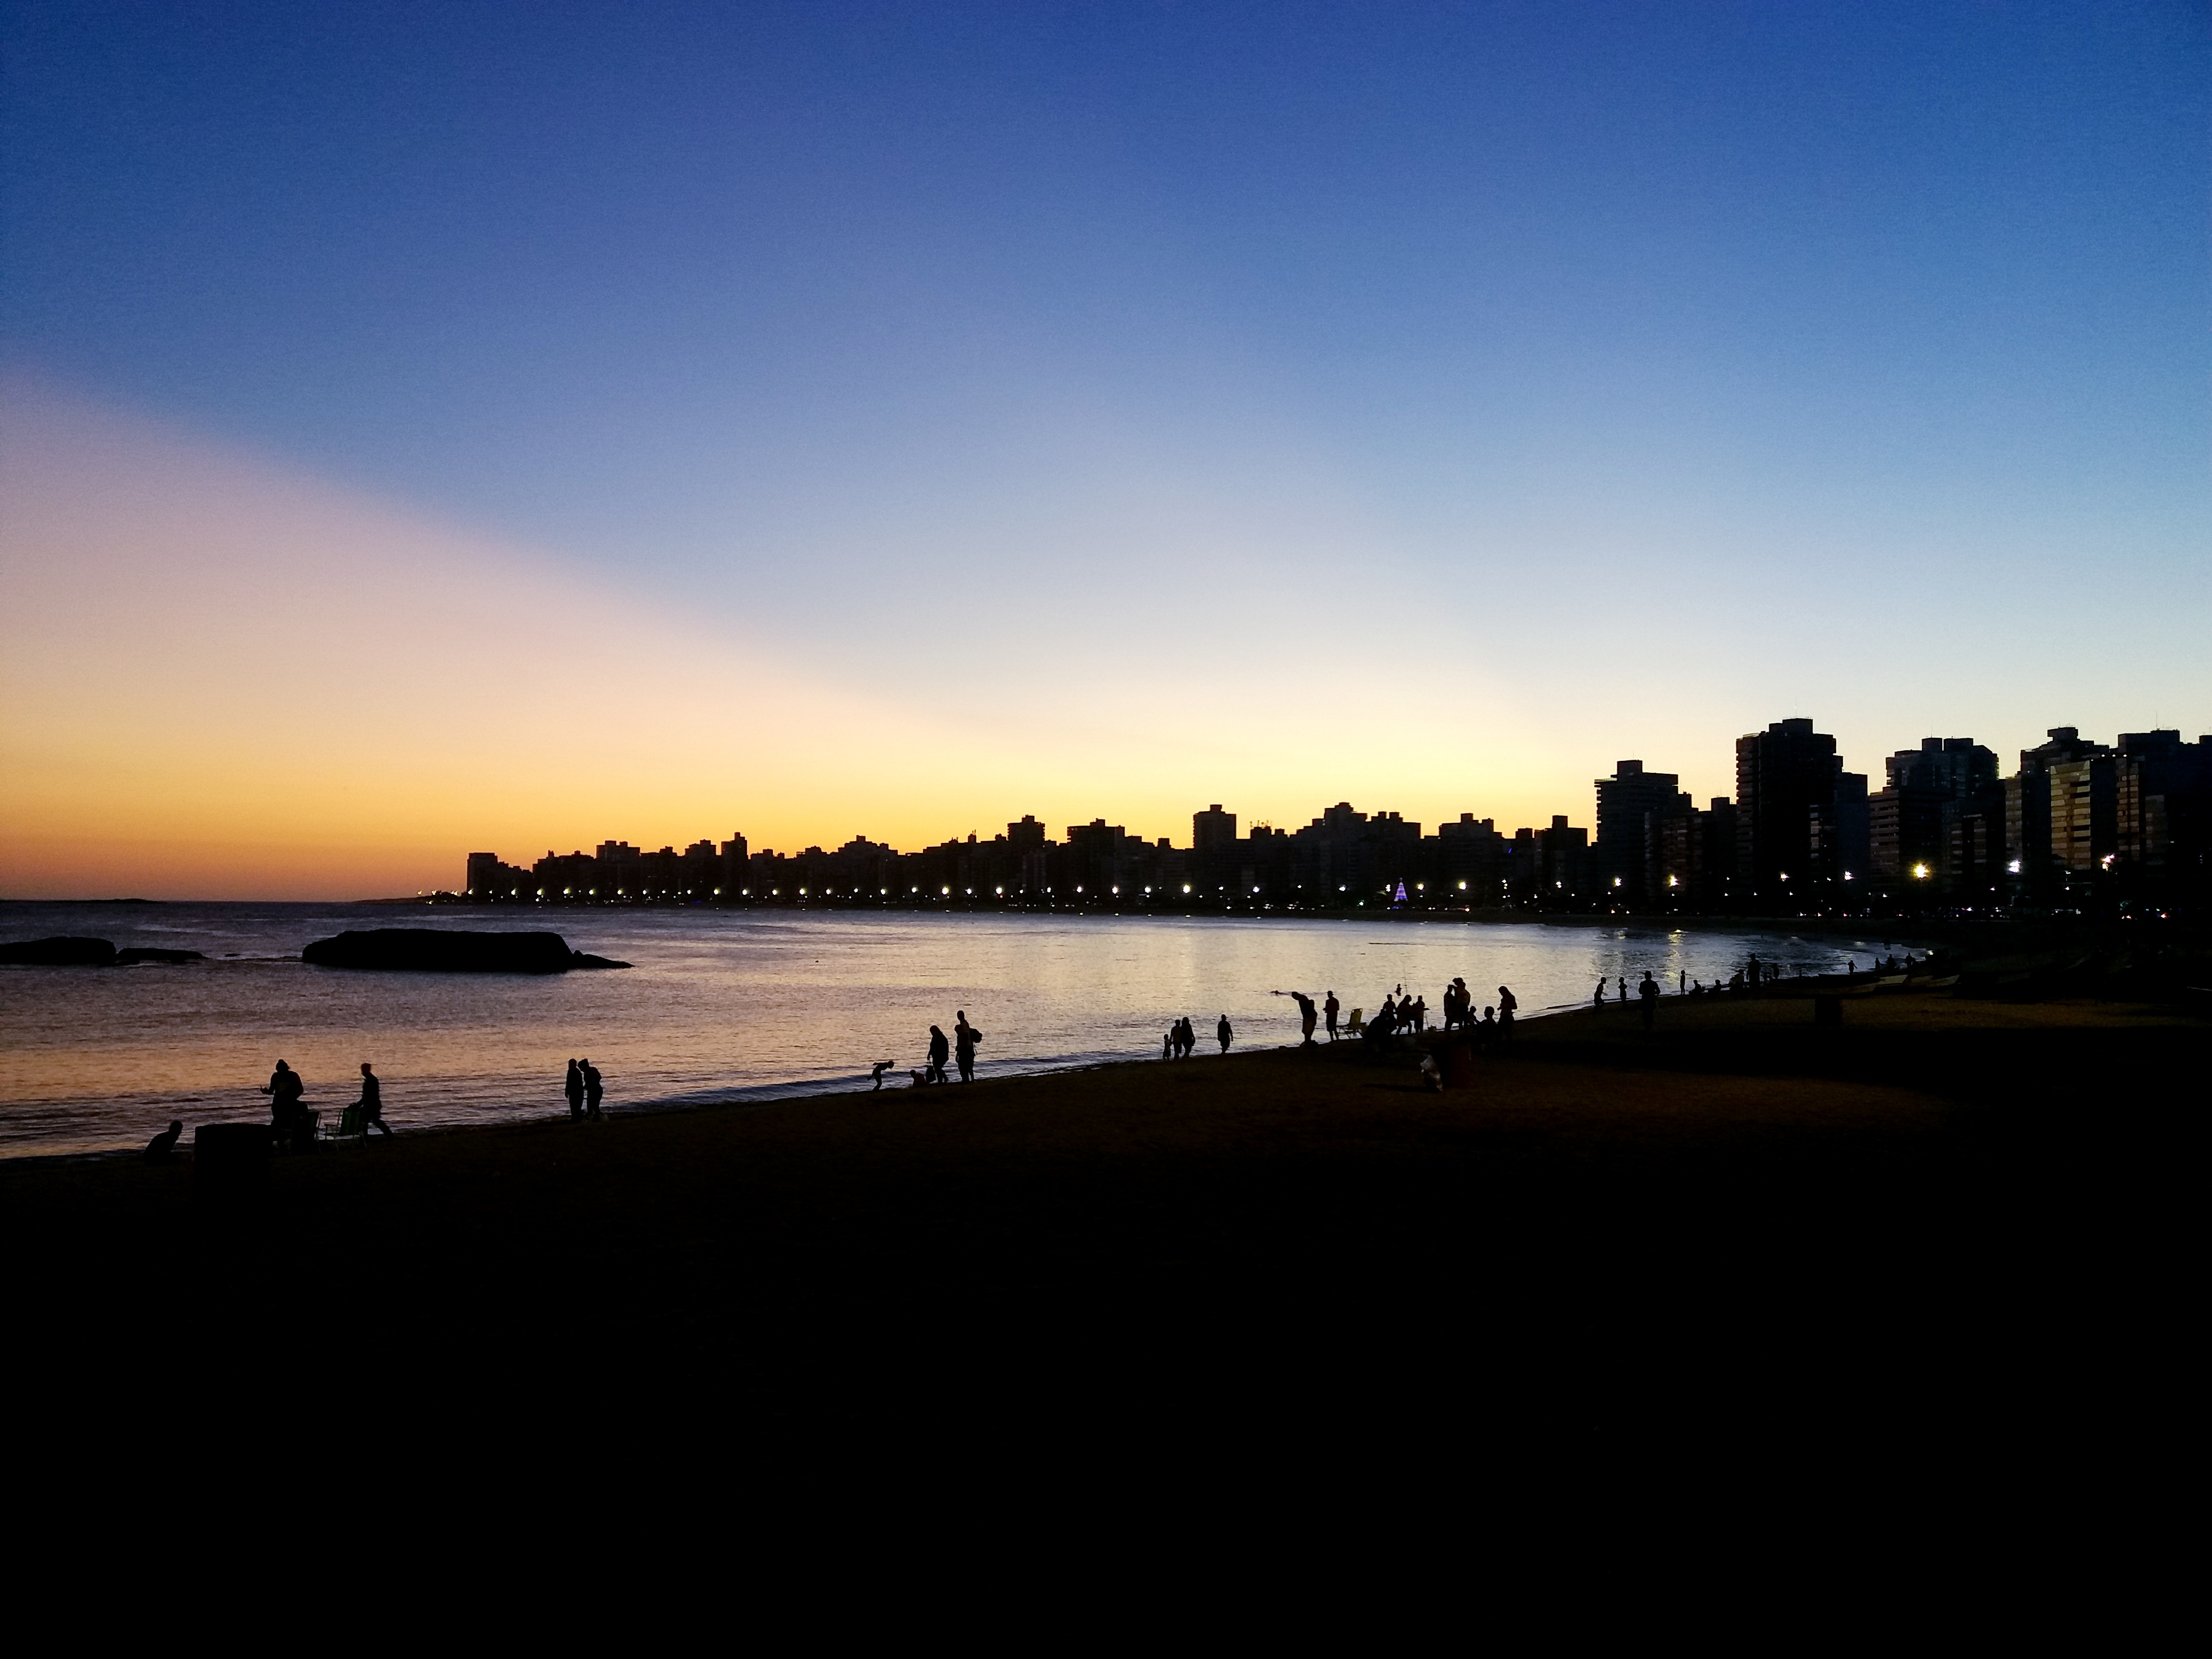
nature, sky, body of water, horizon, water, sea, sunset, ocean, evening, dusk, cloud, beach, morning, coast, shore, sunrise, afterglow, night, calm, tree, dawn, reflection, river, city, vacation, sound, bay, landscape, coastal and oceanic landforms, sunlight, tourism, mountain, photography, sand, bank, lake, wave